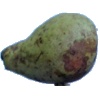
Label: Pear Stone 1